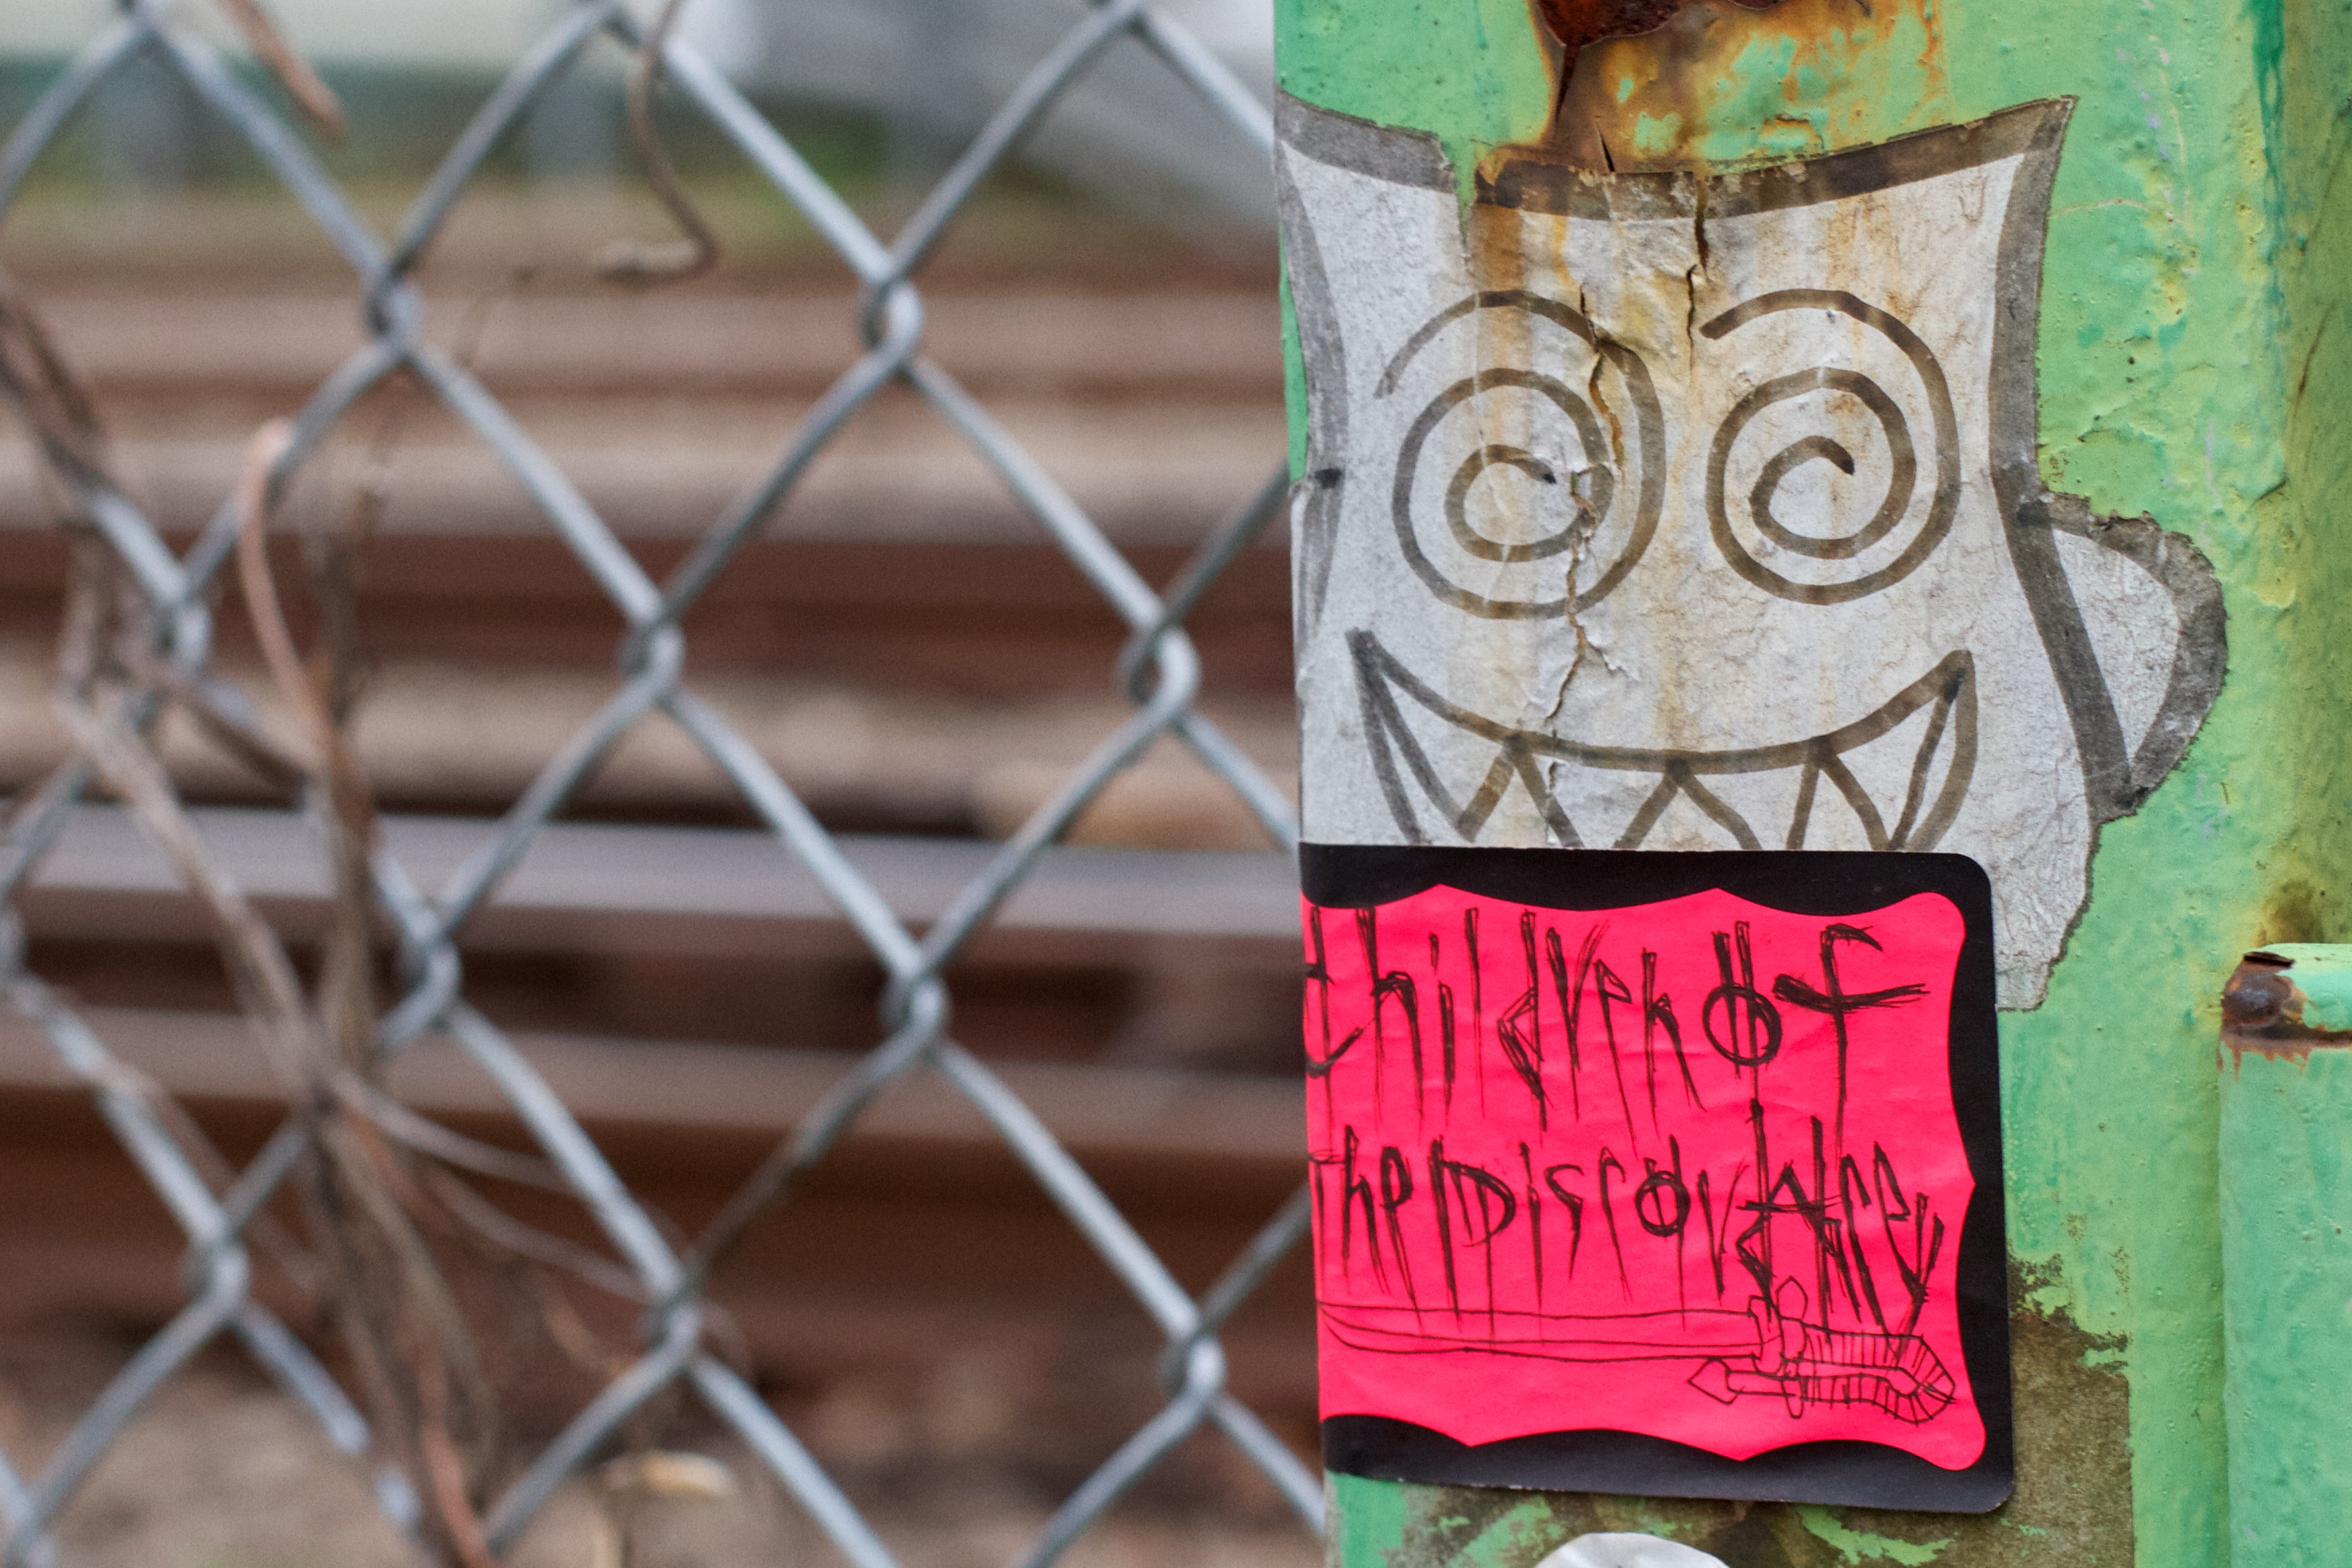
spring, green, color, art